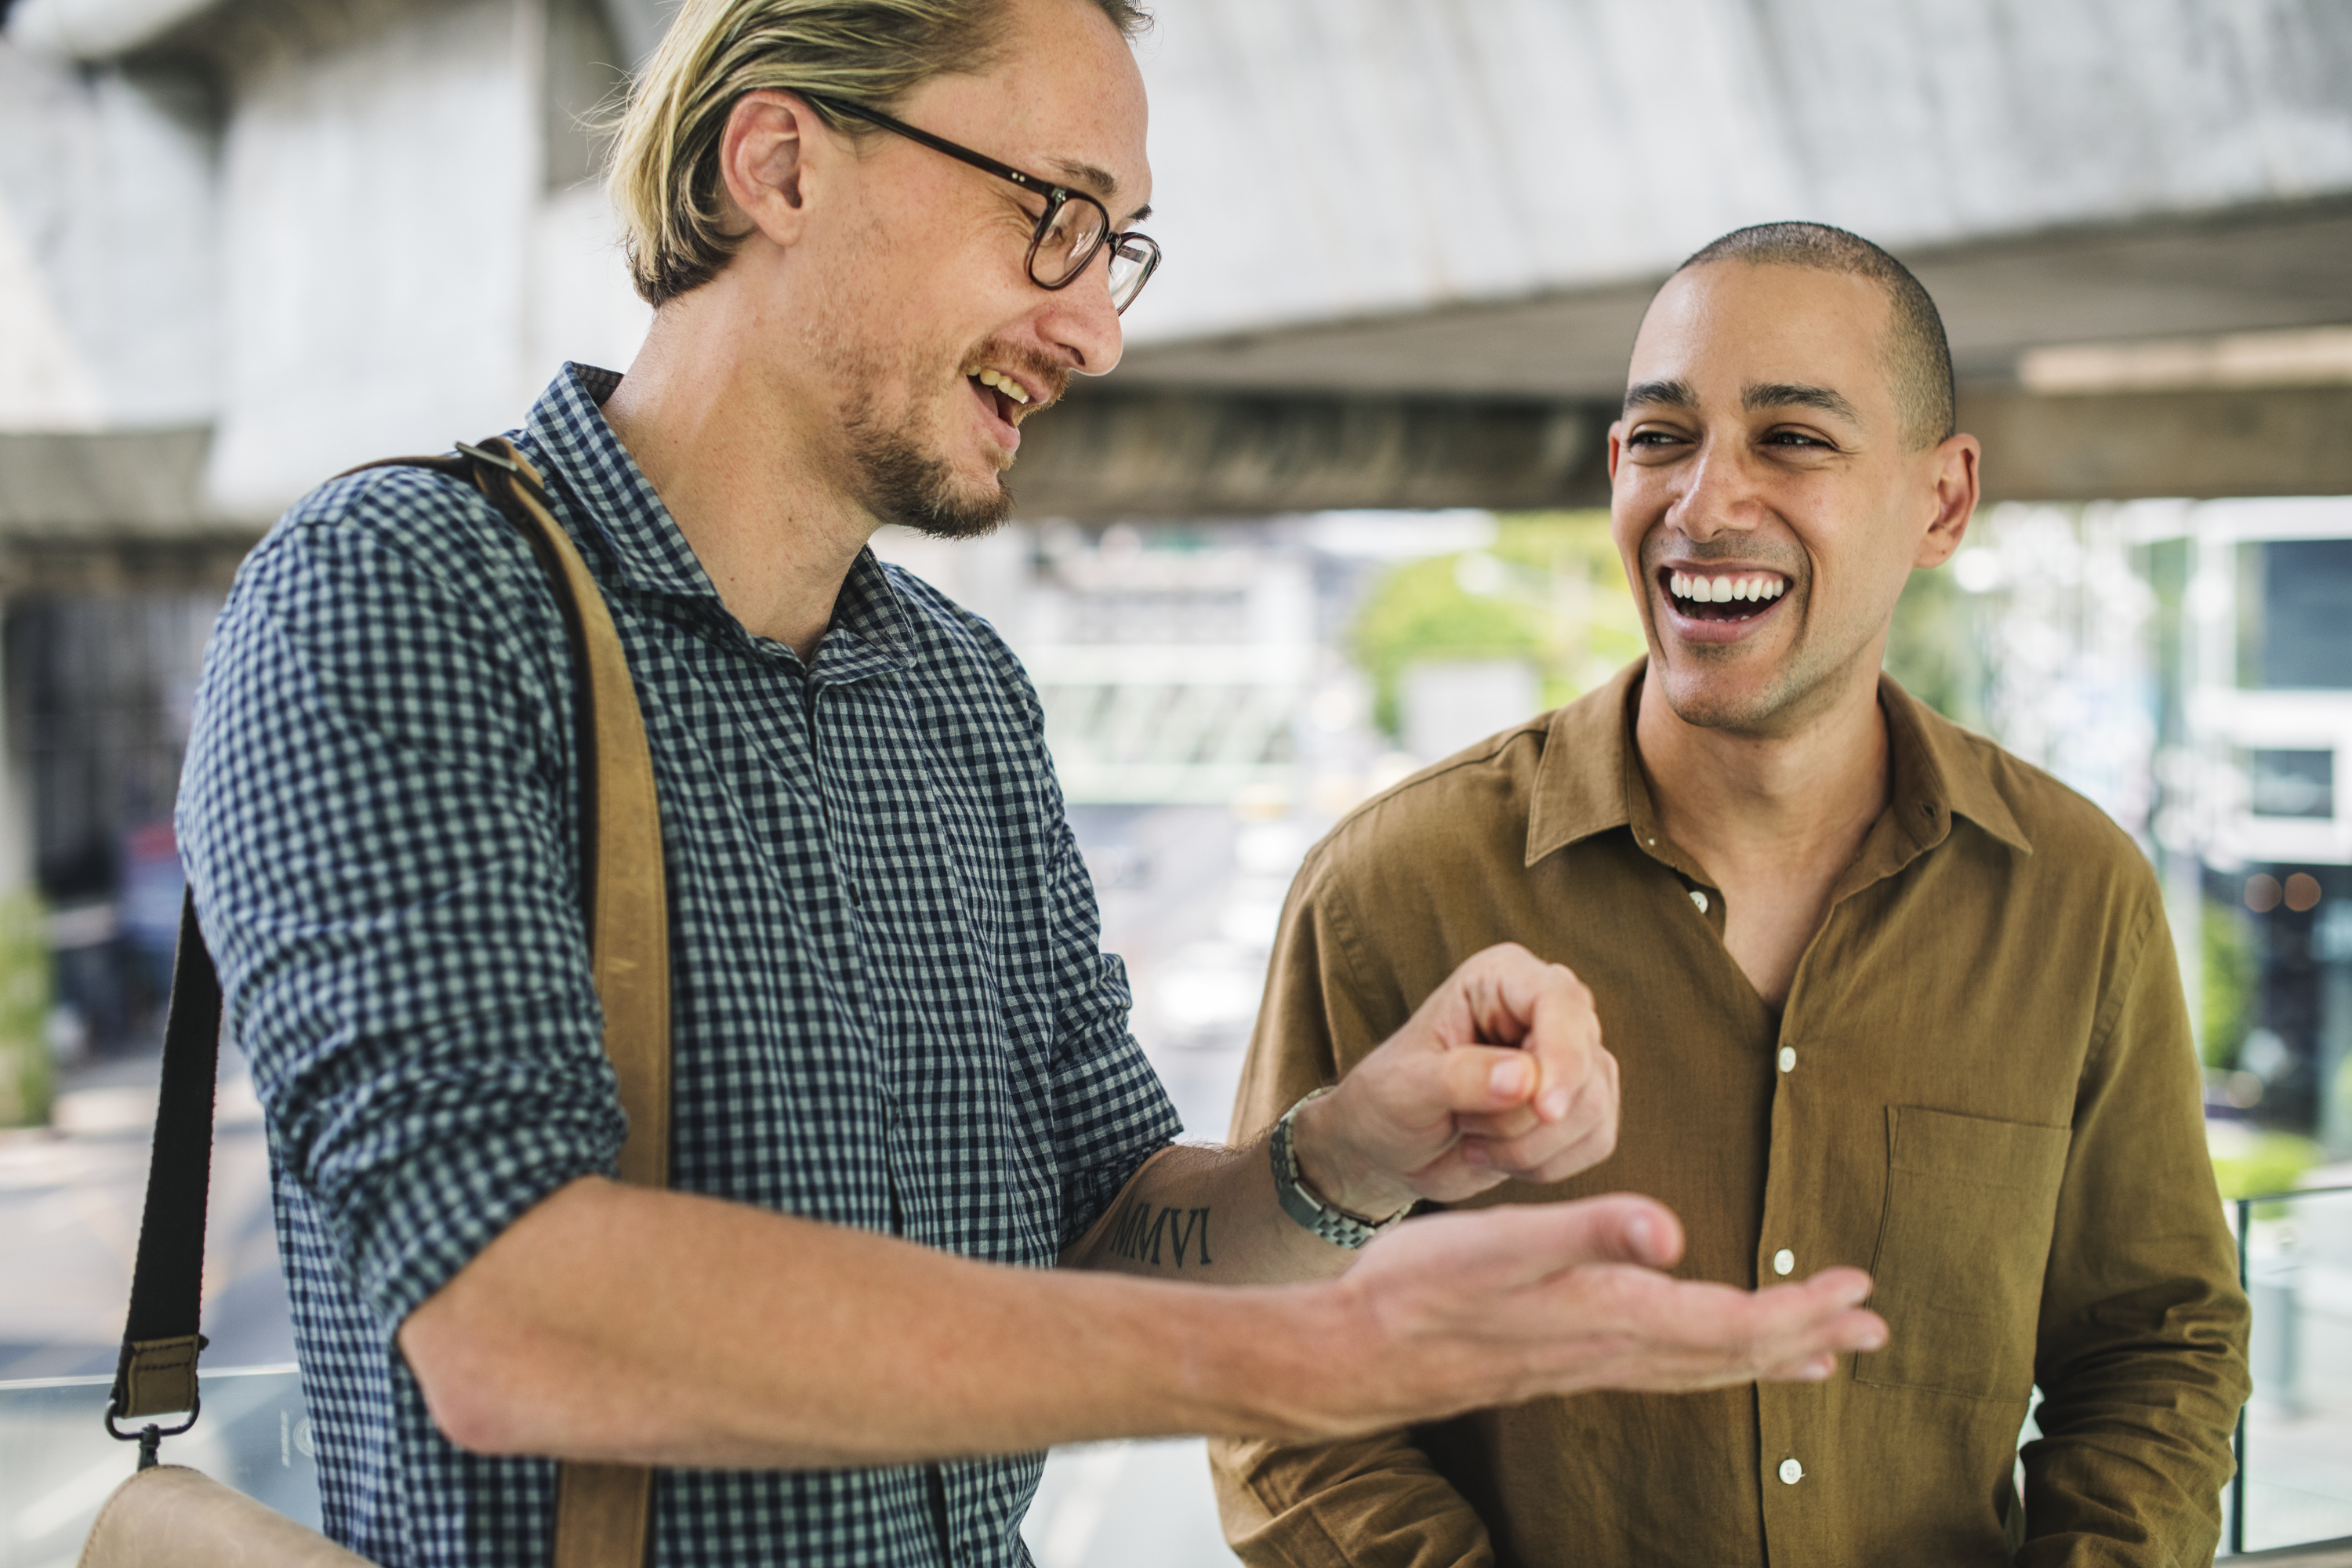
american, best buds, buddy, caucasian, cellphone, cheerful, communication, community, connecting, connection, data, device, digital, electronic, european, friends, funny, gadget, global, happiness, having a laugh, information, innovation, internet, laughing, man, media, mobile, network, networking, online, phone, sharing, smartphone, smiling, social, technology, telephone, together, togetherness, westerner, wireless, mammal, human behavior, conversation